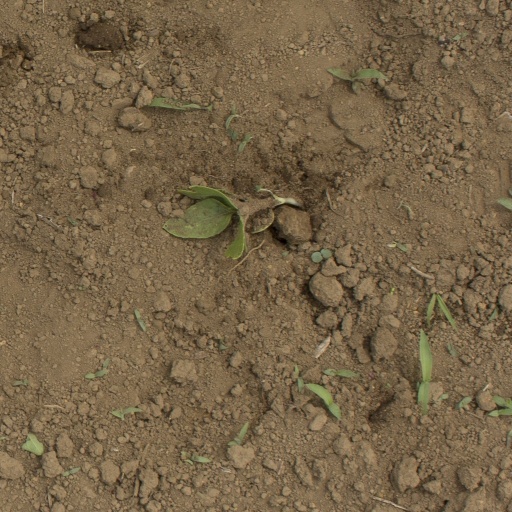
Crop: Jerusalem artichoke